Local government in California

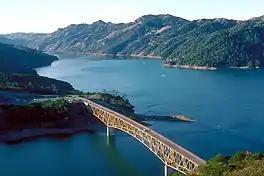
Lake Sonoma, a reservoir of the Sonoma County Water Agency

A special district is defined as "any agency of the state for the local performance of governmental or proprietary functions within limited boundaries" and provides a limited range of services within a defined geographic area. Most of California's special districts are "single-purpose districts", and provide one service. Most special districts have no police powers. Notable exceptions are harbor and port districts and police protection districts. All counties have a corresponding Local Agency Formation Commission (LAFCO) that regulates the creation of special districts.